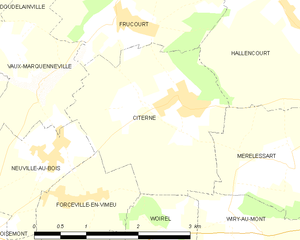
Carte des communes françaises Citerne